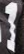
Number: 1